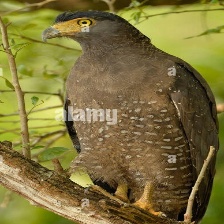
Species: CRESTED SERPENT EAGLE
Scientific name: SPILORNIS CHEELA